Deanell Reece Tacha

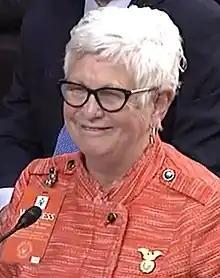
Tacha in 2017

Deanell Reece Tacha (born January 26, 1946) is a retired United States circuit judge who served on the United States Court of Appeals for the Tenth Circuit. She was the Dean of the Pepperdine University School of Law from 2011 to 2016.